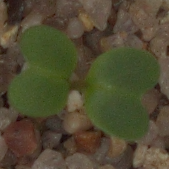
Label: charlock